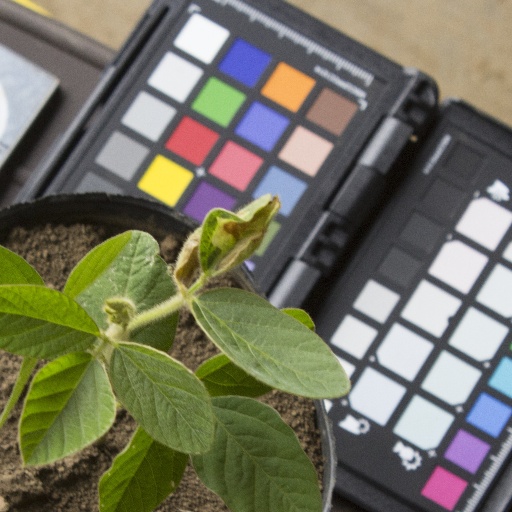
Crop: soybean